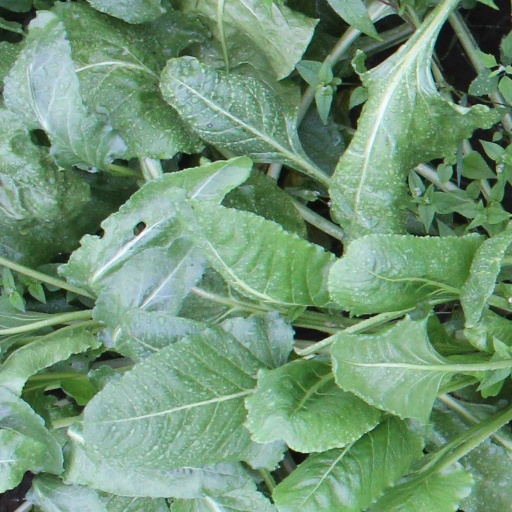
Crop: sugar beet